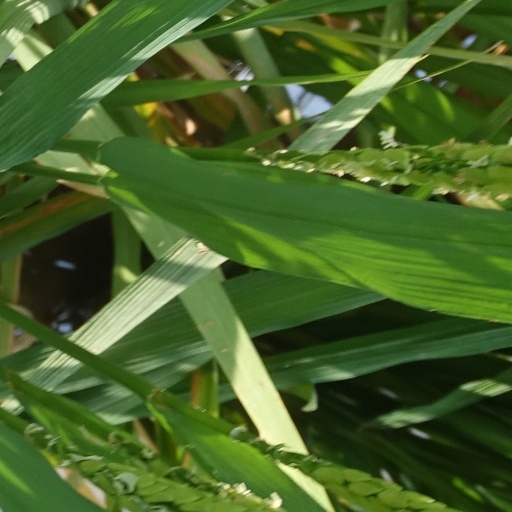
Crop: rice